Javier Manterola

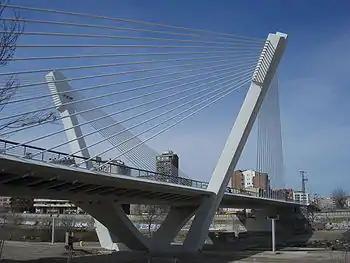
Príncep de Viana bridge in Lleida.

Javier Manterola Armisén (17 June 1936 – 12 May 2024) was a Spanish civil engineer and professor at the Escuela Superior de Ingenieros de Madrid. Manterola was particularly known for his work as a bridge designer of the engineering firm "Carlos Fernández Casado". Author of numerous and varied projects, in collaboration with different Spanish architects such as Rafael Moneo and others, he won, over his professional career, several awards such as the . He was a member of the Real Academia de Bellas Artes de San Fernando.